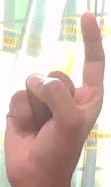
ASL sign: Z